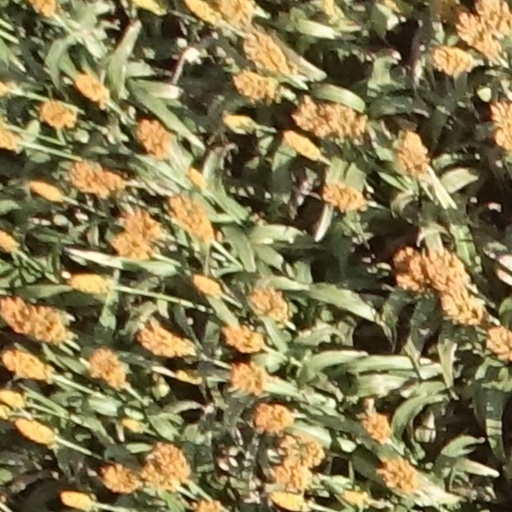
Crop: sorghum